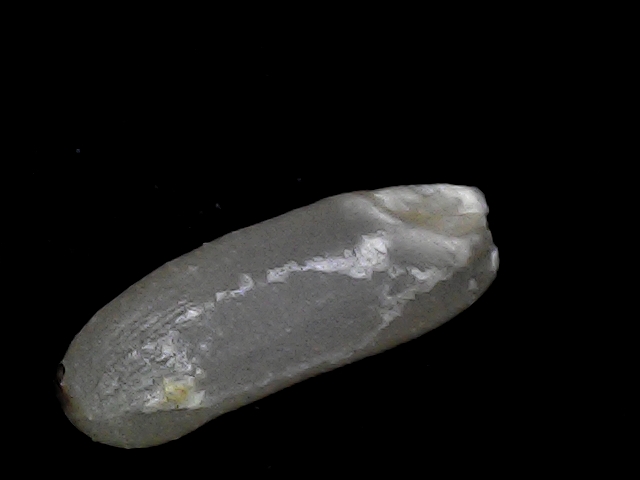
Rice variety: BD75